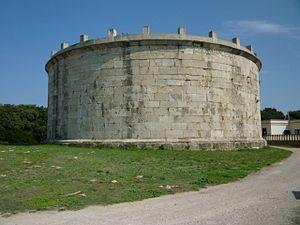
Lucius Munatius Plancus, né en 87 av. J.-C. et décédé en 15 av. J.-C., est un homme politique de la fin de la République romaine et du début du règne d'Auguste.